Lantiq

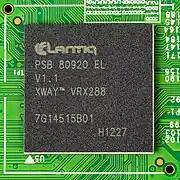
Lantiq XWAY VRX288 V1.1

On 2 February 2015 it was announced that Intel agreed to buy Lantiq (a transaction valued at $345 million) in an attempt to expand its range of chips used in connected Internet-of-Things gadgets and IoT gateways.